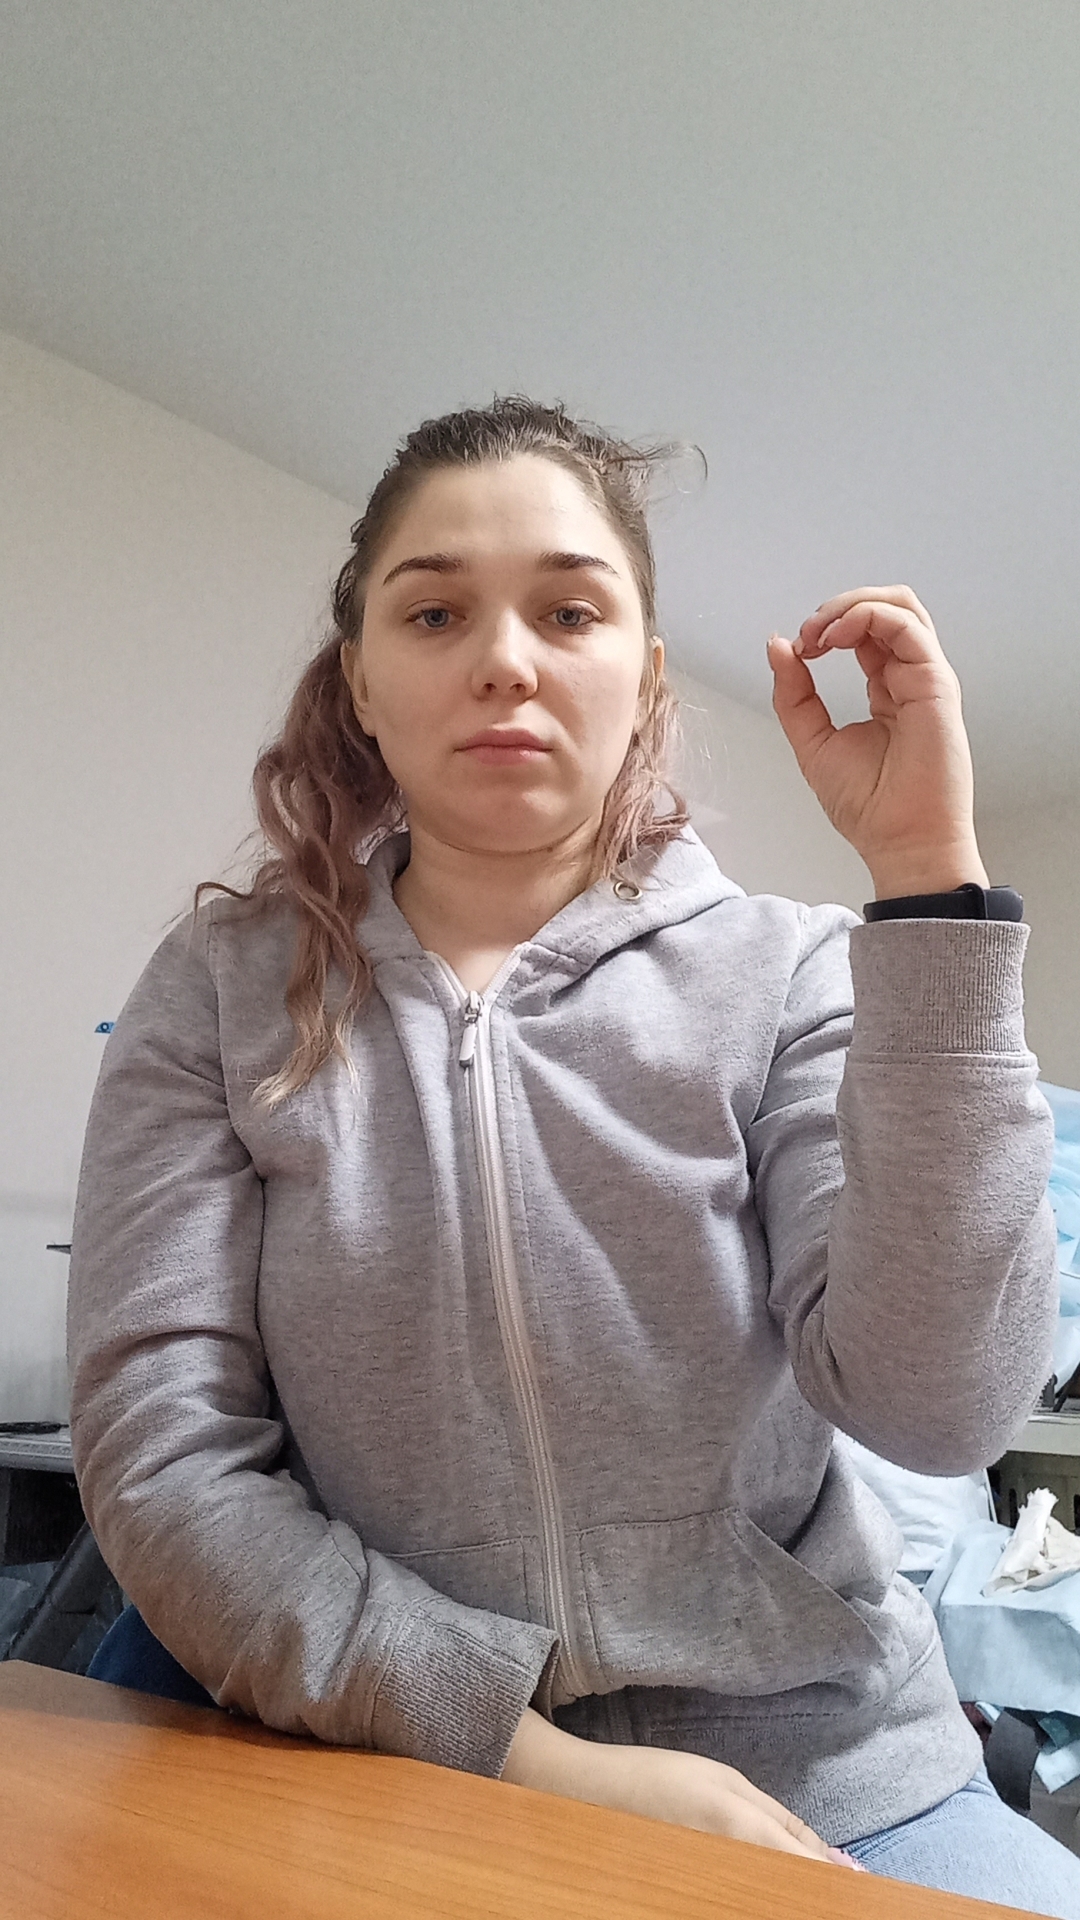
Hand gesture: grip